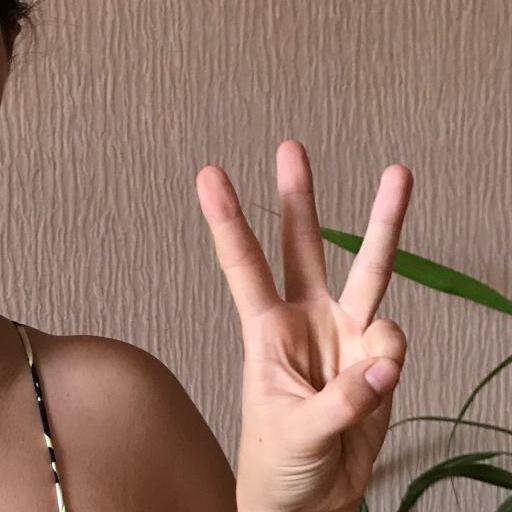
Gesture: three